Answer in natural language. Which object is closer to the camera taking this photo, dark red upholstered chair with wooden legs or low brown storage unit? Choose between the following options: dark red upholstered chair with wooden legs or low brown storage unit
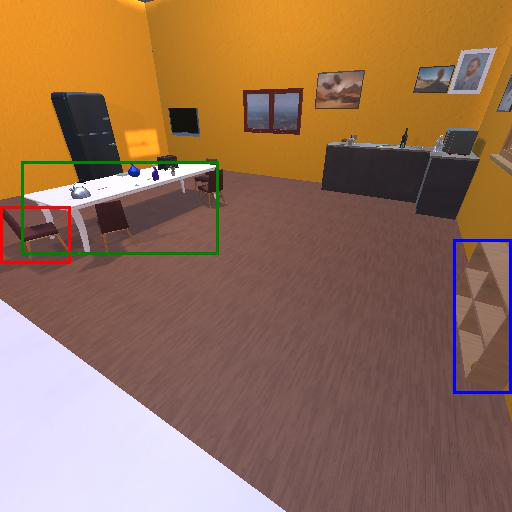
<answer>low brown storage unit</answer>